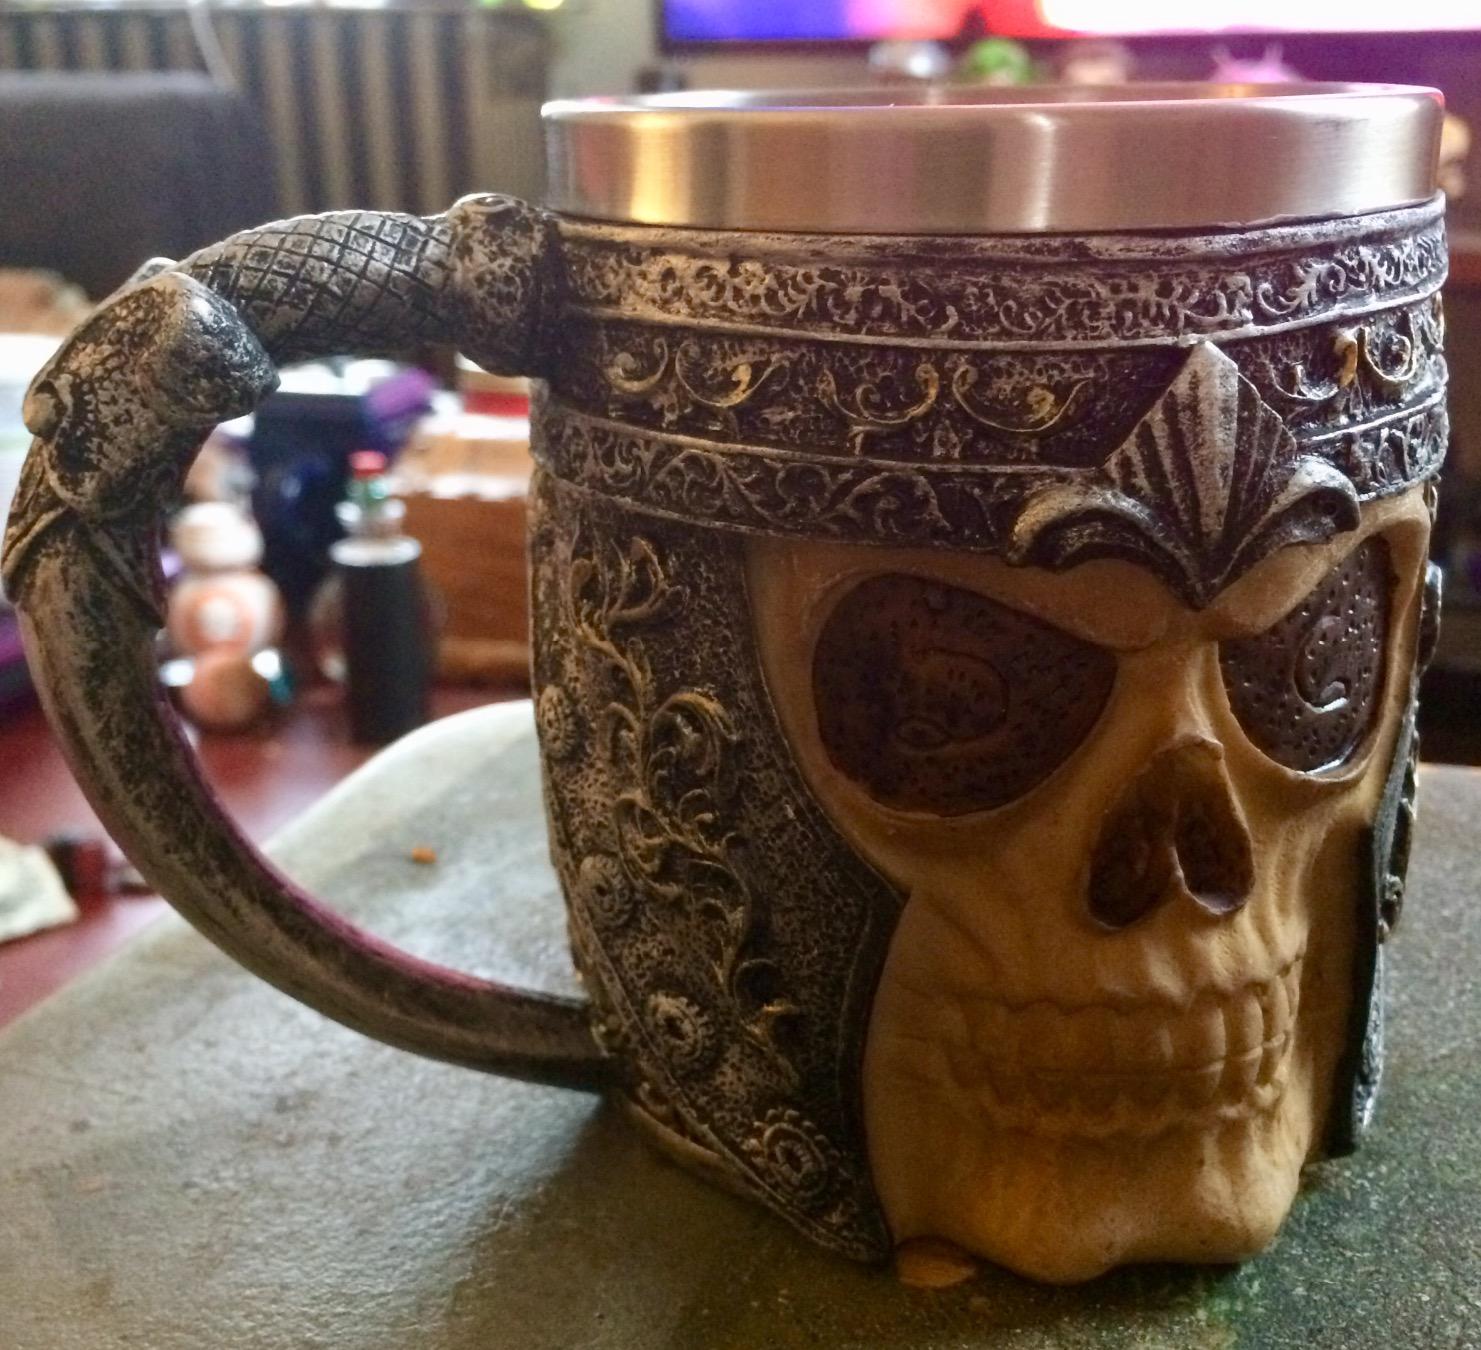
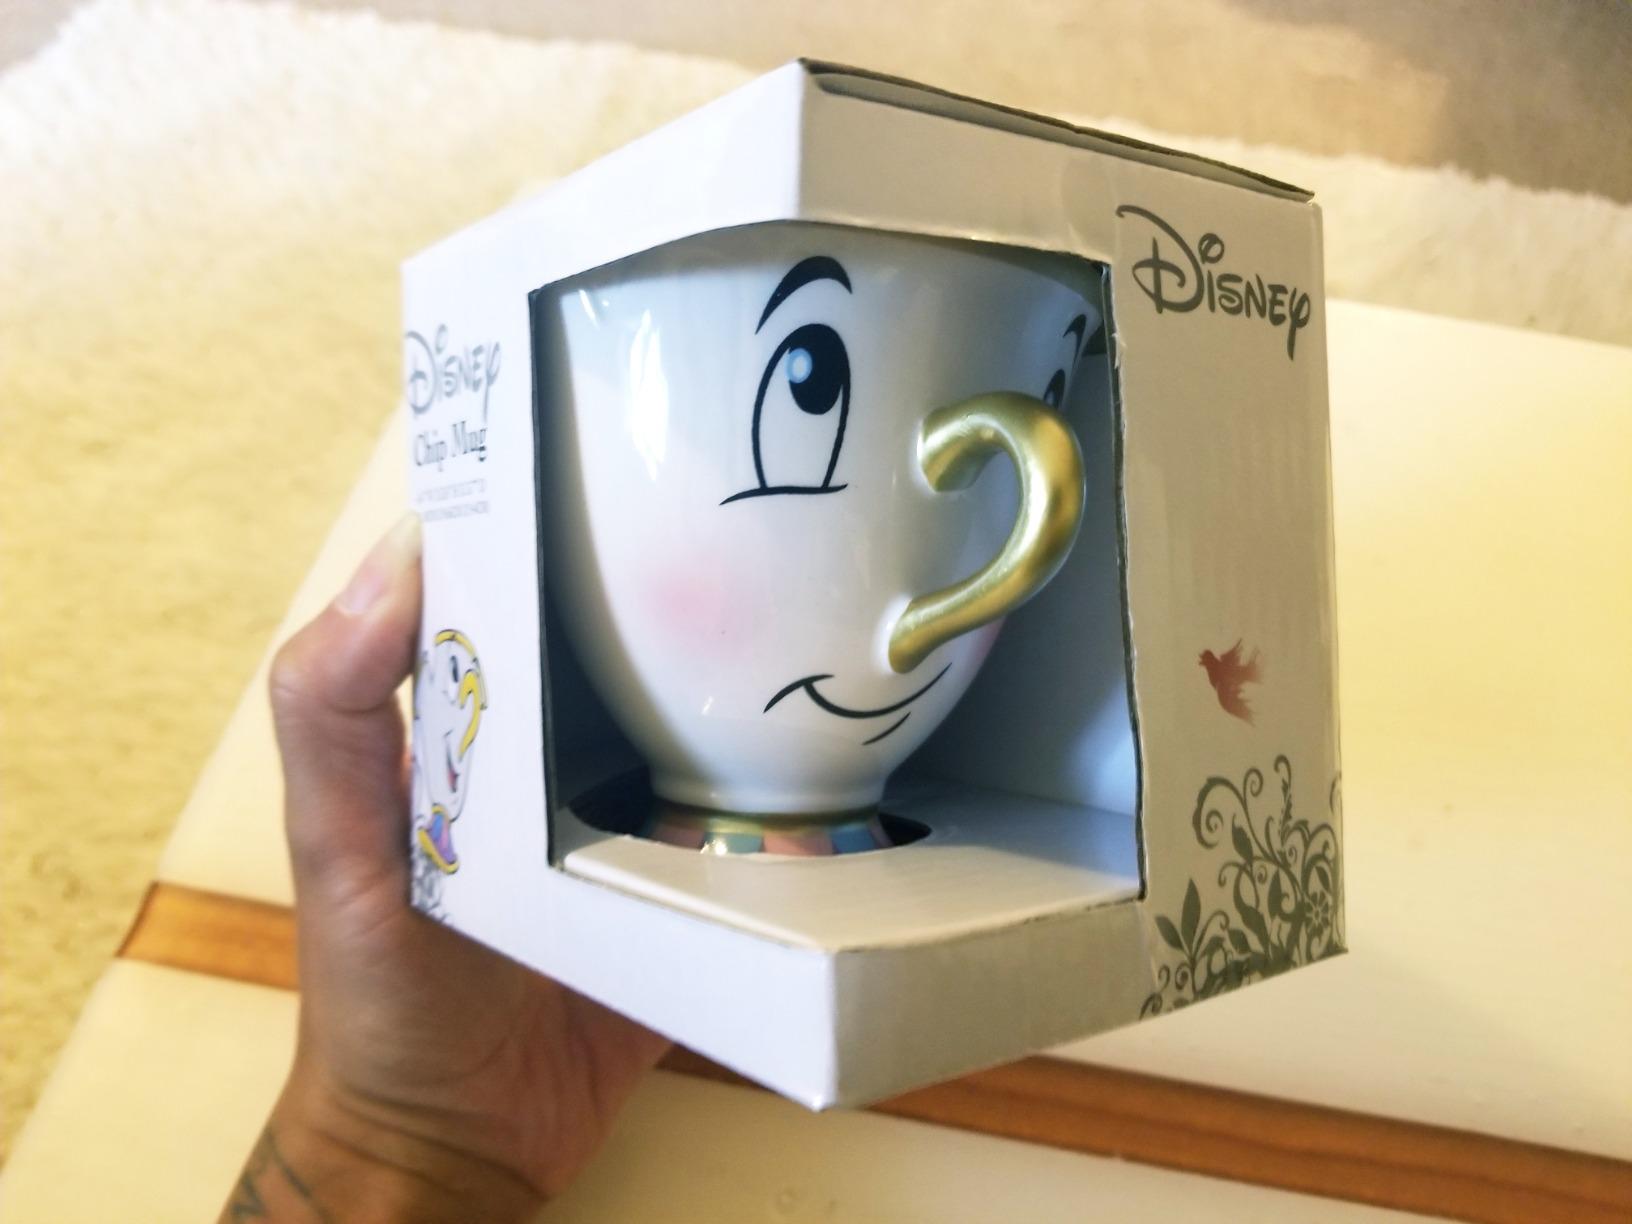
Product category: items_mug
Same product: no